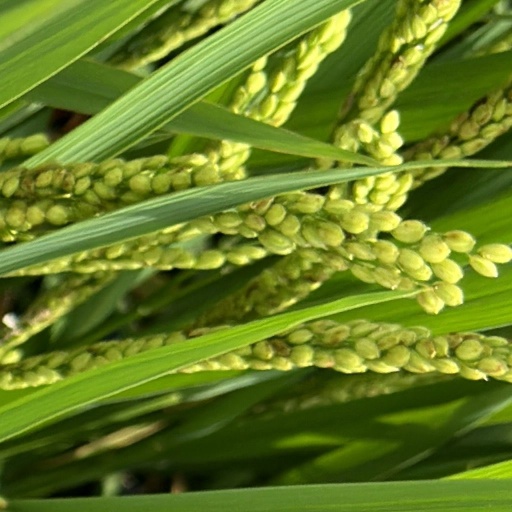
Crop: rice